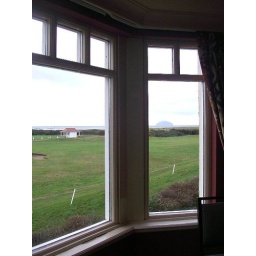
turnberry outside rock lump in water